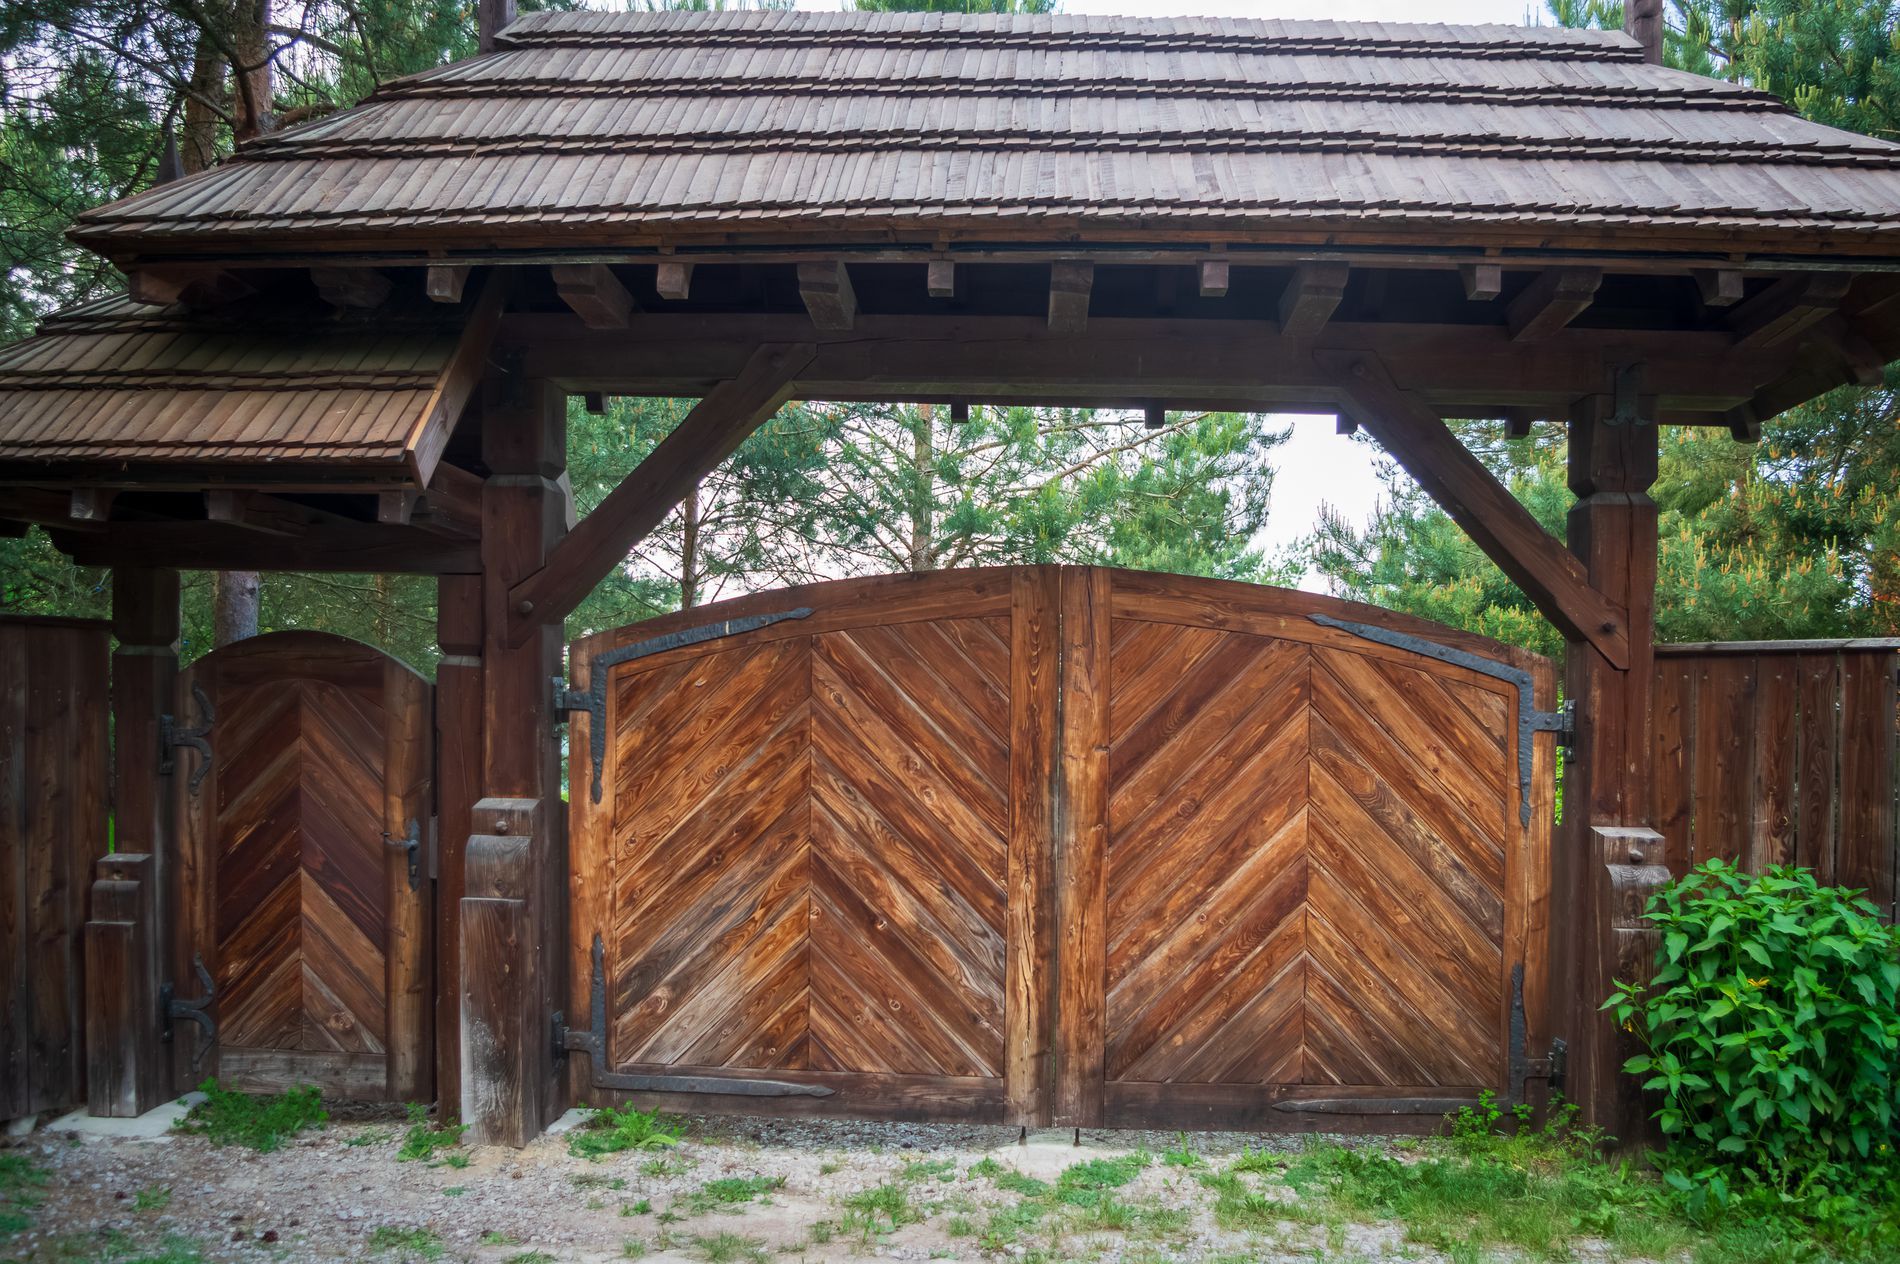
Large Wooden Entrance to the park
The image shows a large wooden entrance with two gates, one for cars and another for people. Behind the entrance, there is a park full of trees, with the sky visible between the branches. In front of the gate, there is grass and small plants.
Medium shot. The image shows a large wooden entrance to a park. The lighting is natural and bright, clearly showing the details of the scene and giving a soft glow to its elements. The colors are simple and warm, including brown for the wood, green for the plants, and blue for the sky, creating a balanced and harmonious look. The overall atmosphere is calm and peaceful.
Labels: Wood, Indoors, Interior Design, Hardwood, Stained Wood, Gate, Architecture, Building, Outdoors, Shelter, Backyard, Nature, Yard, Housing, Garage, House, Porch, Entrance, Park, Sky, Road
Camera: RICOH IMAGING COMPANY, LTD. PENTAX K-3
Lens: smc PENTAX-DA L 18-55mm F3.5-5.6 AL WR
Aperture: F3.5
Exposure: 1/500 sec
ISO: 640
Focal length: 18.0 mm